Levan polysaccharide

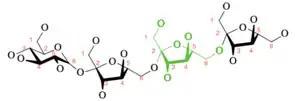
Levan in the linear form with beta 2,6 glycosidic linkages.

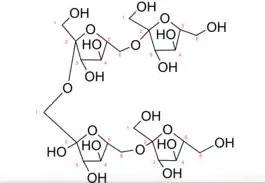
Levan in the branched from with beta 2,1 glycosidic linkages.

Levan is a naturally occurring fructan present in many plants and microorganisms. This polymer is made up of fructose, a monosaccharide sugar, connected by 2,6 beta glycosidic linkages. Levan can have both branched and linear structures of relatively low molecular weight. Branched levan forms a very small, sphere-like structure with basal chains 9 units long. The 2,1 branching allows methyl ethers to form and create a spherical shape. The ends of levan also tend to contain a glucosyl residue. Branched levan tends to be more stable than linear polysaccharides. However, the amount of branching and length of polymerization tends to vary among different species. The shortest levan is 6-kestose, a chain of two fructose molecules and a terminal glucose molecule.